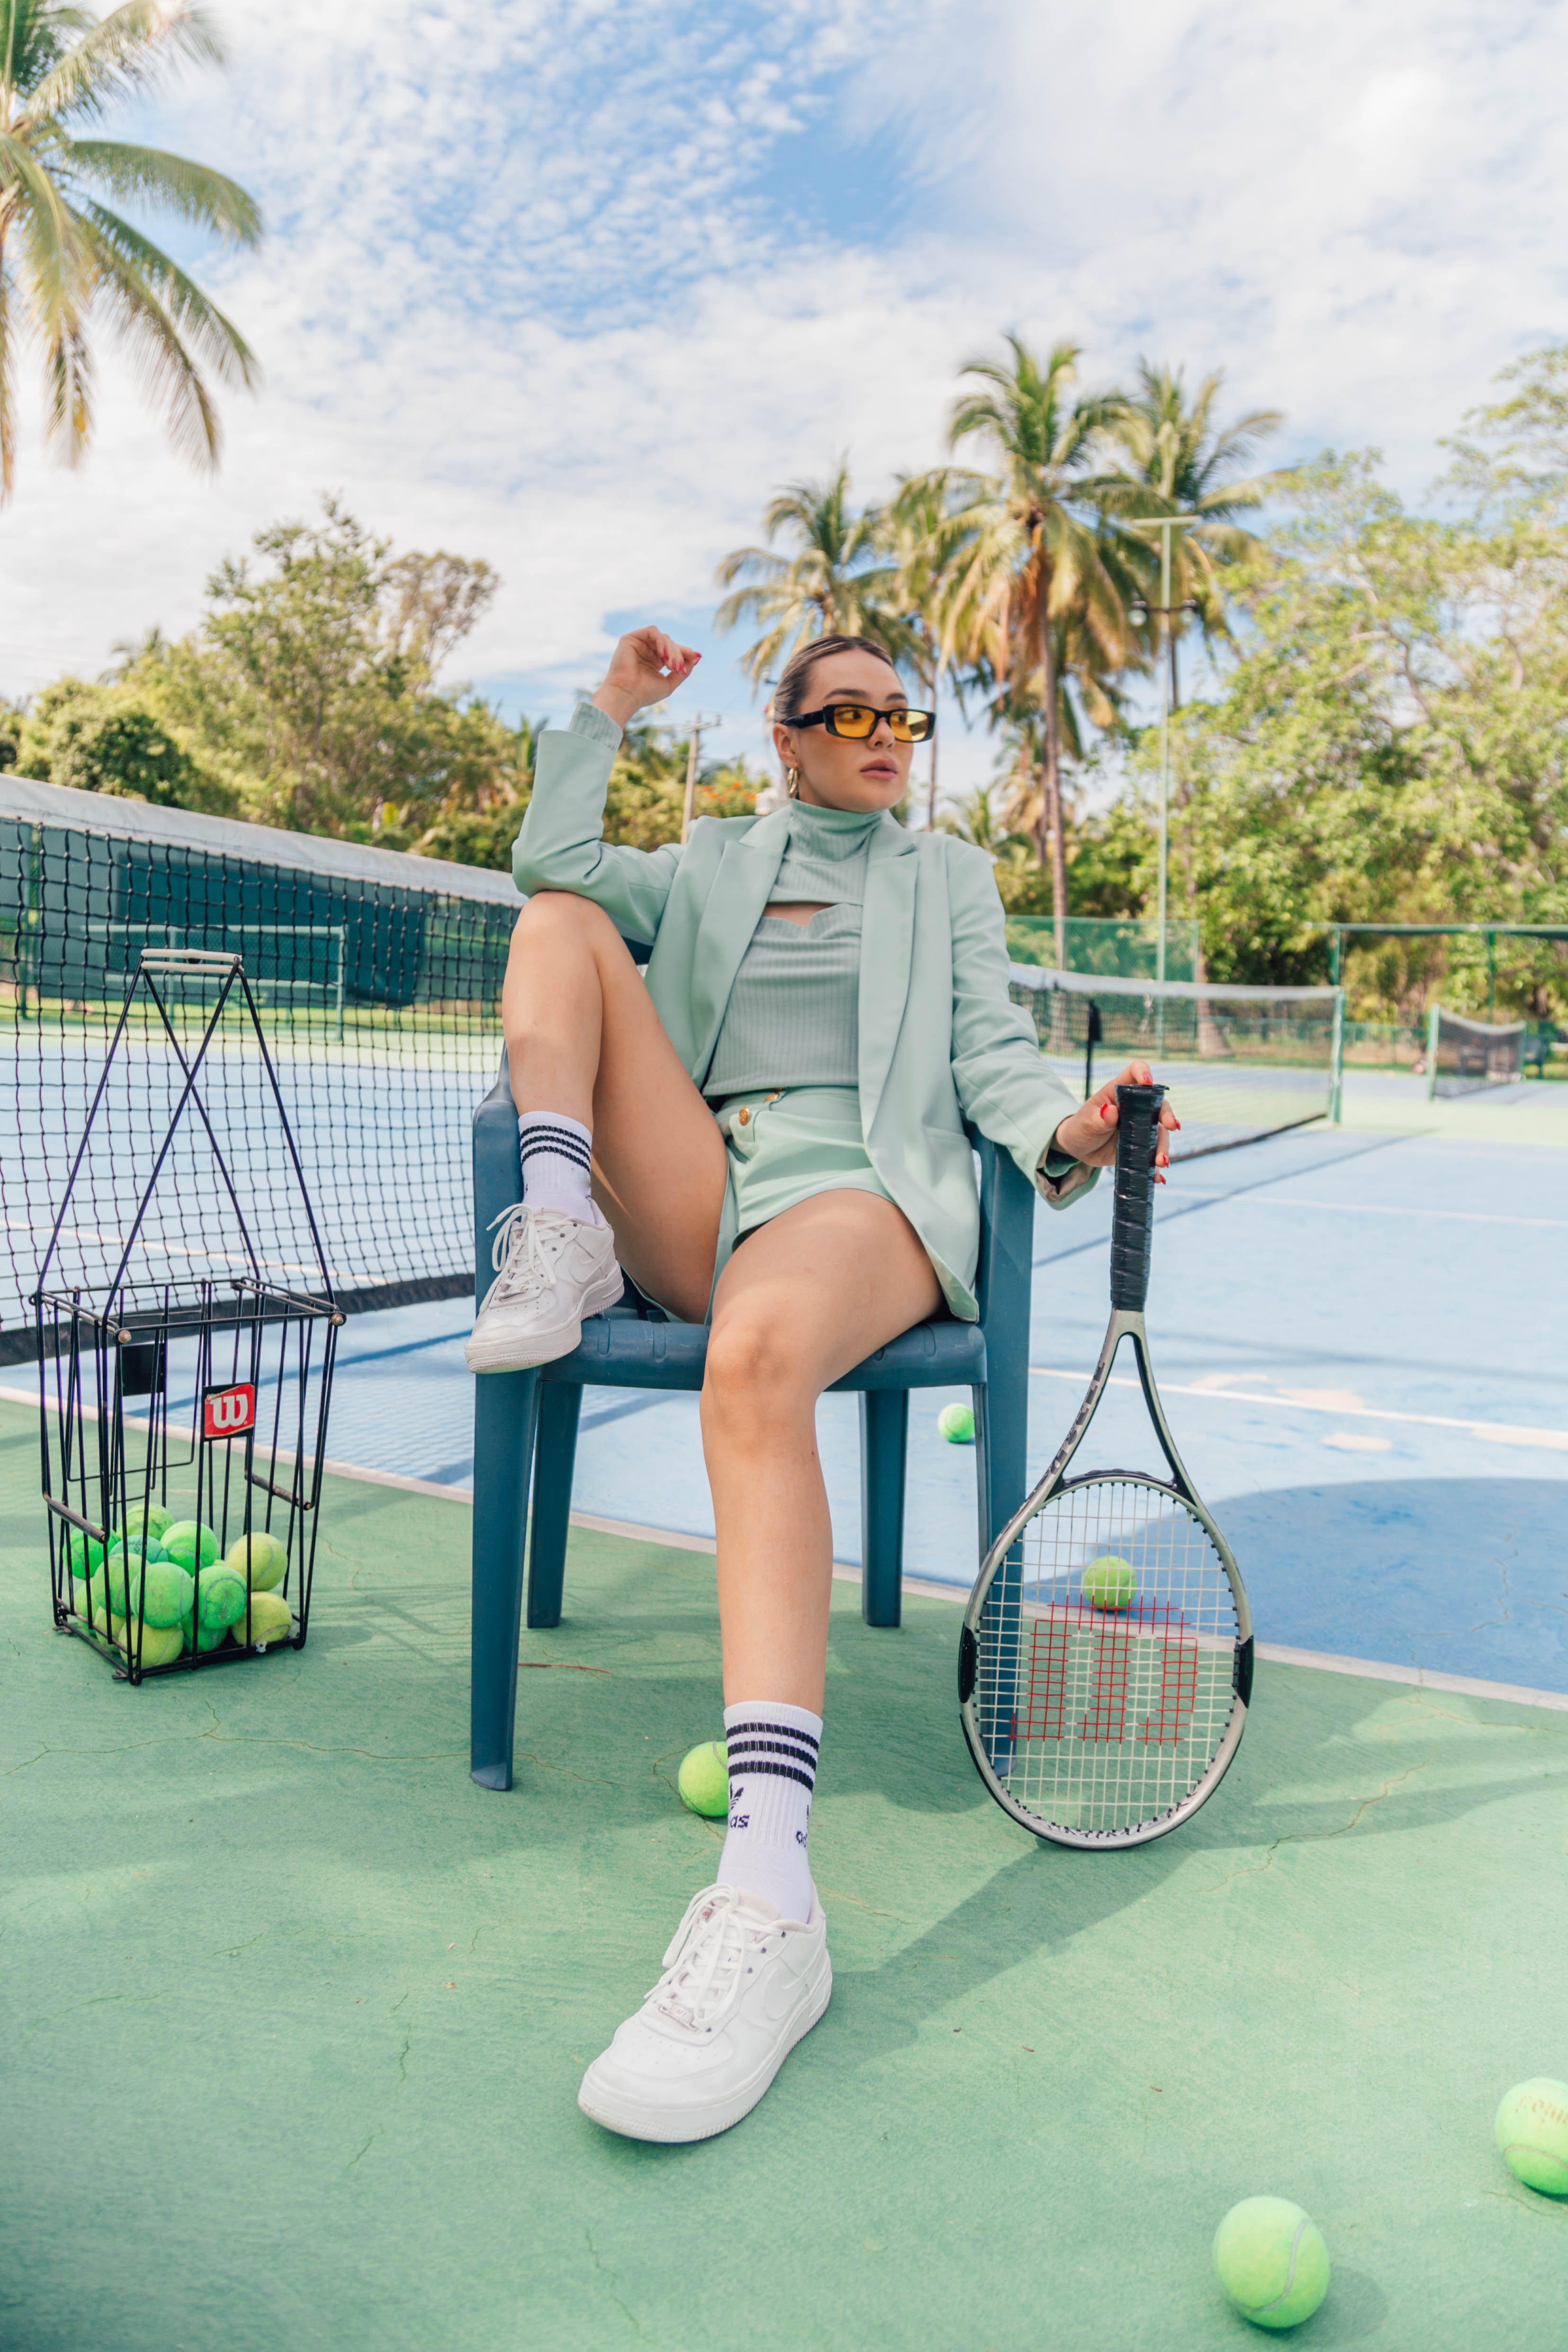
woman, cloud, shoe, sky, plant, shorts, daytime, sports equipment, azure, tree, sneakers, leisure, fun, grass, thigh, knee, racquet sport, arecales, summer, competition event, Tennis Equipment, net, tennis player, recreation, sunglasses, sports, palm tree, sport venue, player, human leg, ball, electric blue, ball game, Net sports, tennis court, sportswear, team sport, games, tennis racket accessory, eyewear, tropics, sitting, vacation, competition, high heels, play, individual sports, tourism